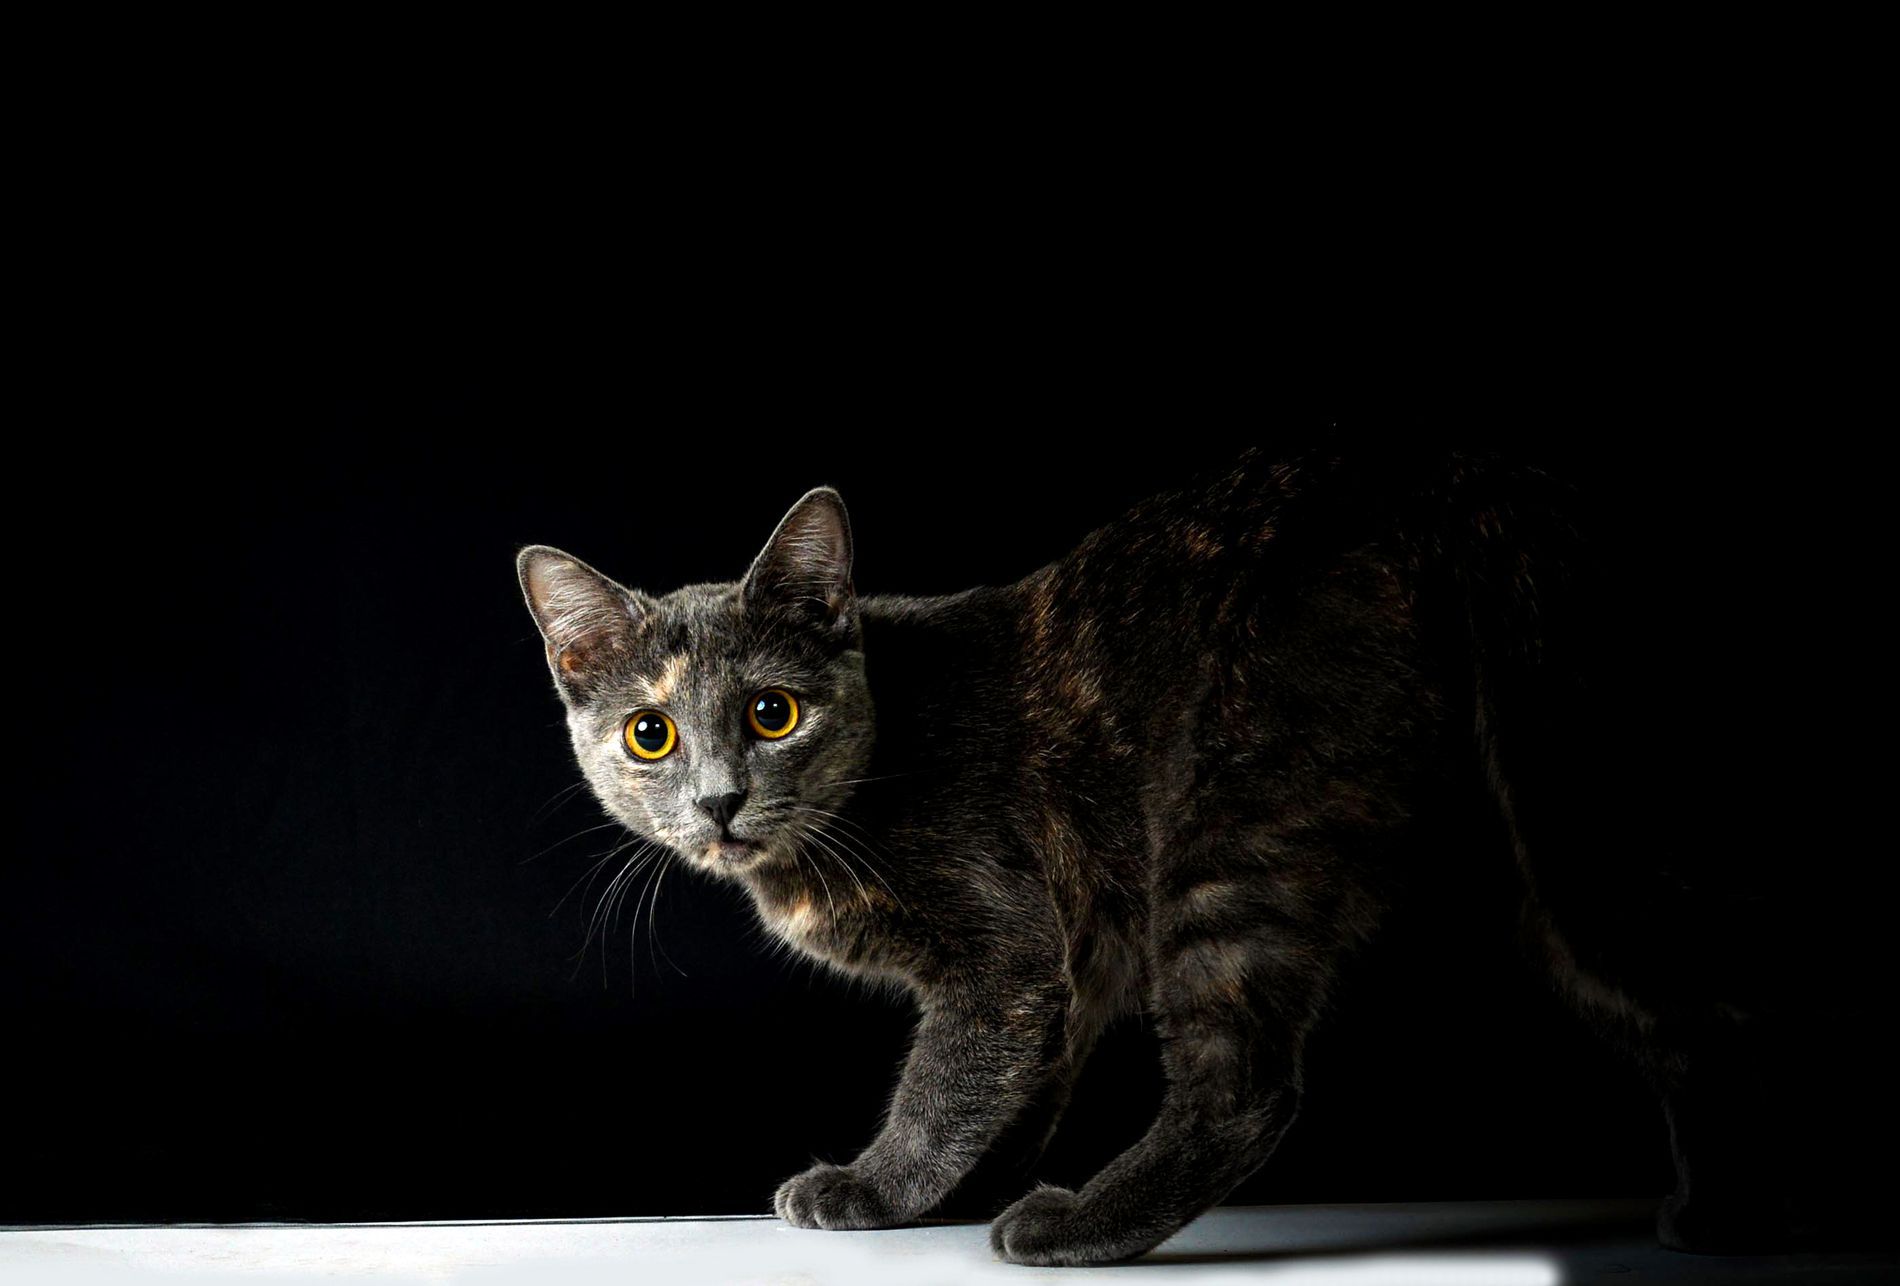
Piercing Gaze in the Shadows
A cat with mesmerizing golden eyes perches against a contrastingly dramatic black background. Dark gray and brown are blended across its coat, while soft patches of orange set off its chest and face.
close-up shot shows a cat appears to be in a state of cautious curiosity, as if stalking or reacting to something unseen. The lighting is expertly focused.
Labels: Animal, Cat, Mammal, Manx, Pet, Abyssinian, Kitten, Floor, Black background
Camera: NIKON CORPORATION NIKON D600
Aperture: F8
Exposure: 1/200 sec
ISO: 1000
Focal length: 50.0 mm